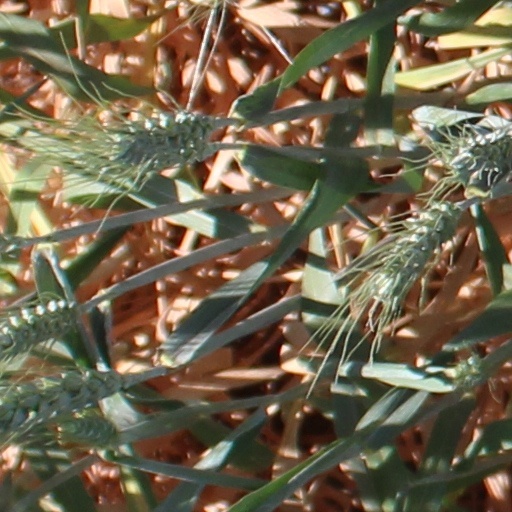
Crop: wheat